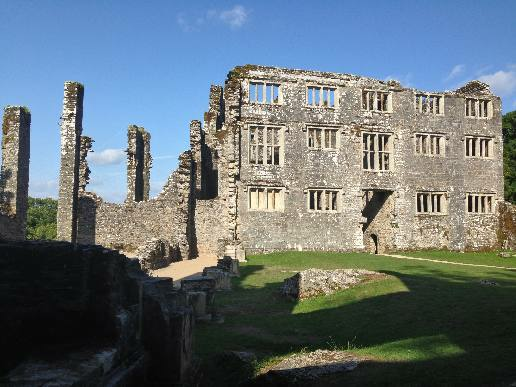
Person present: No